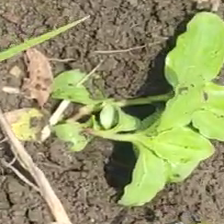
Weed species: Kena_(Commplina_benghalensio)